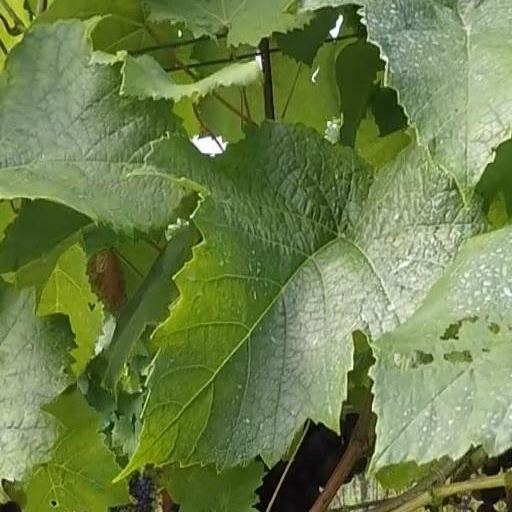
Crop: grape